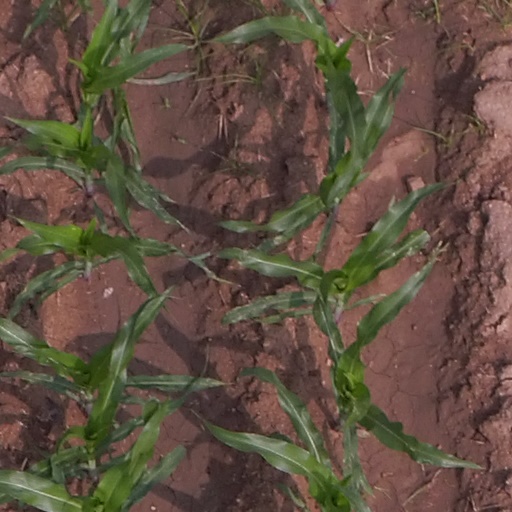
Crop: maize; corn